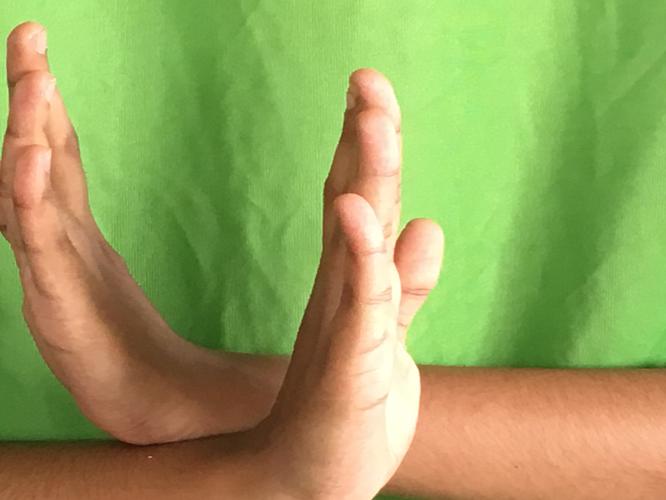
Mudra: Swastikam
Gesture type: double_hand